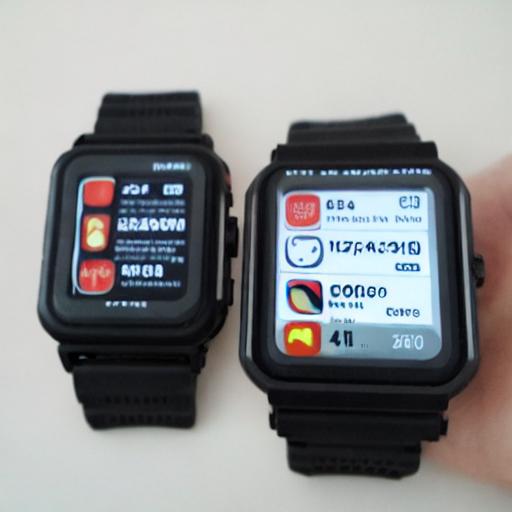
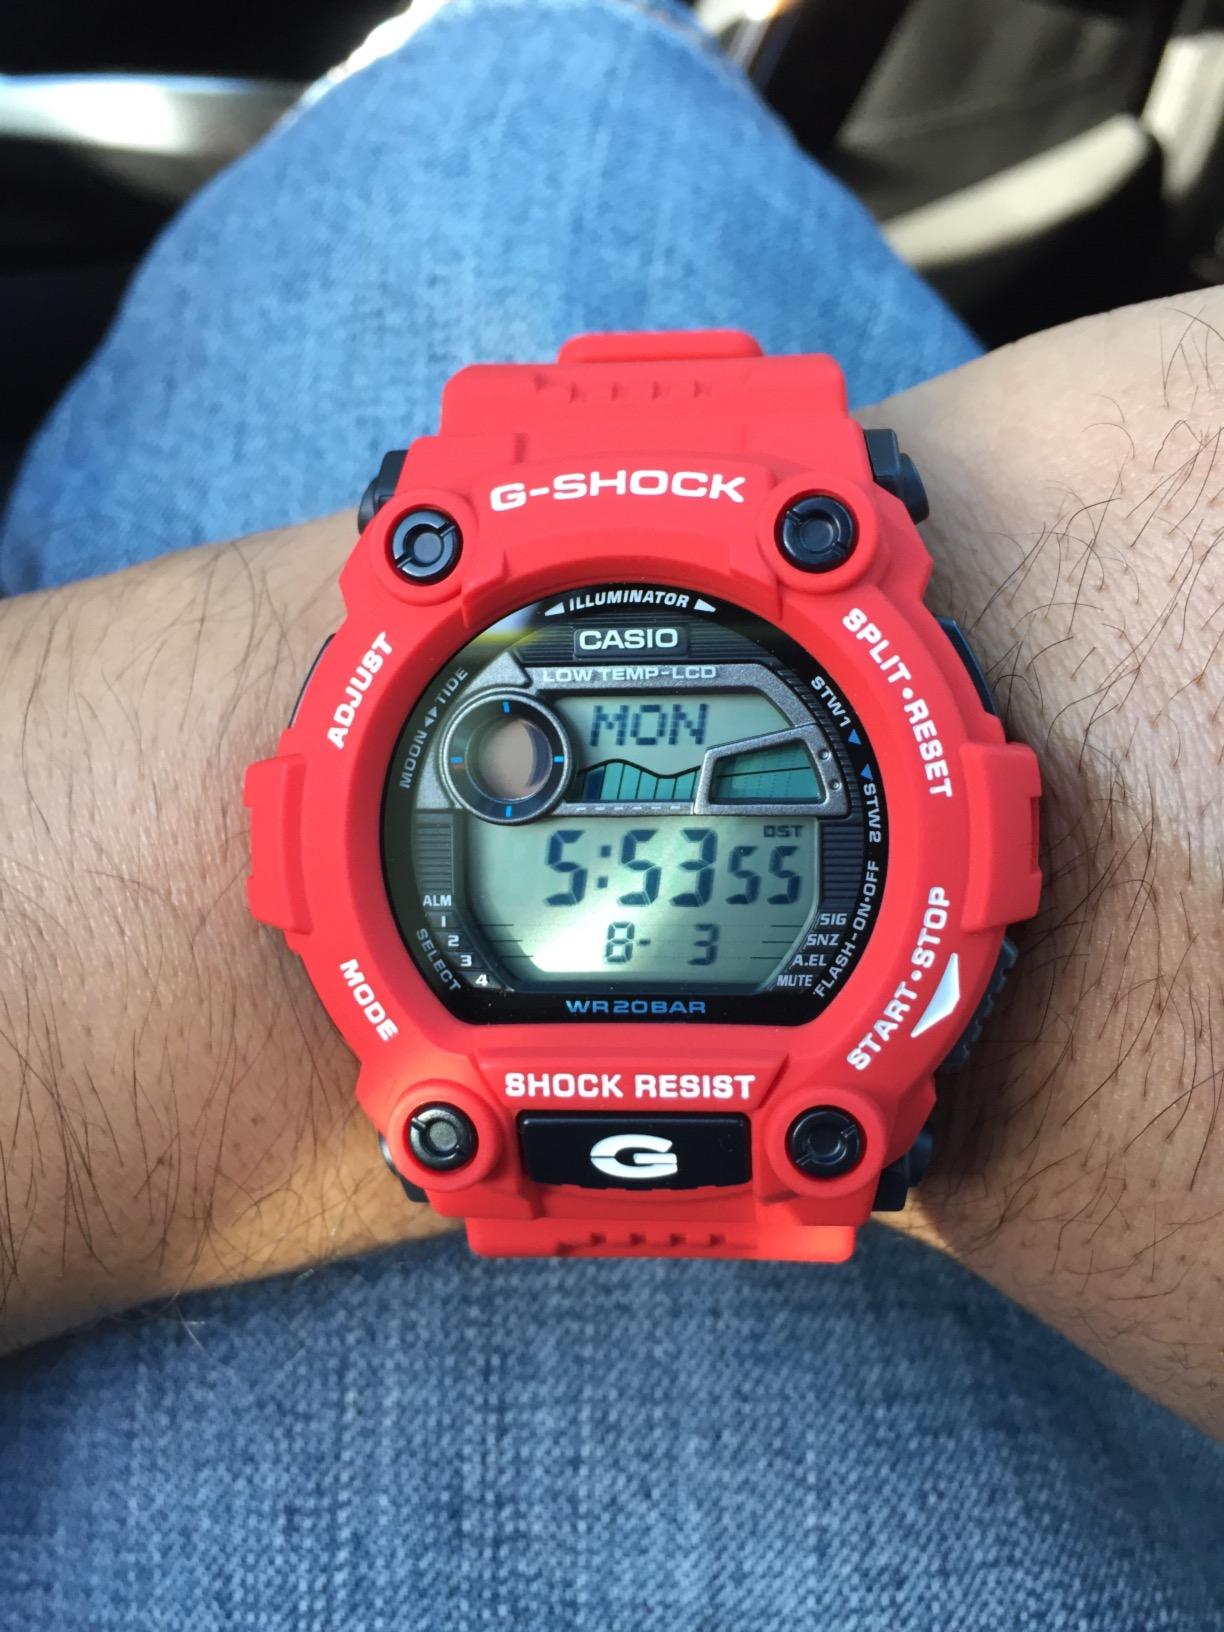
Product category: accessories_watch
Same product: no